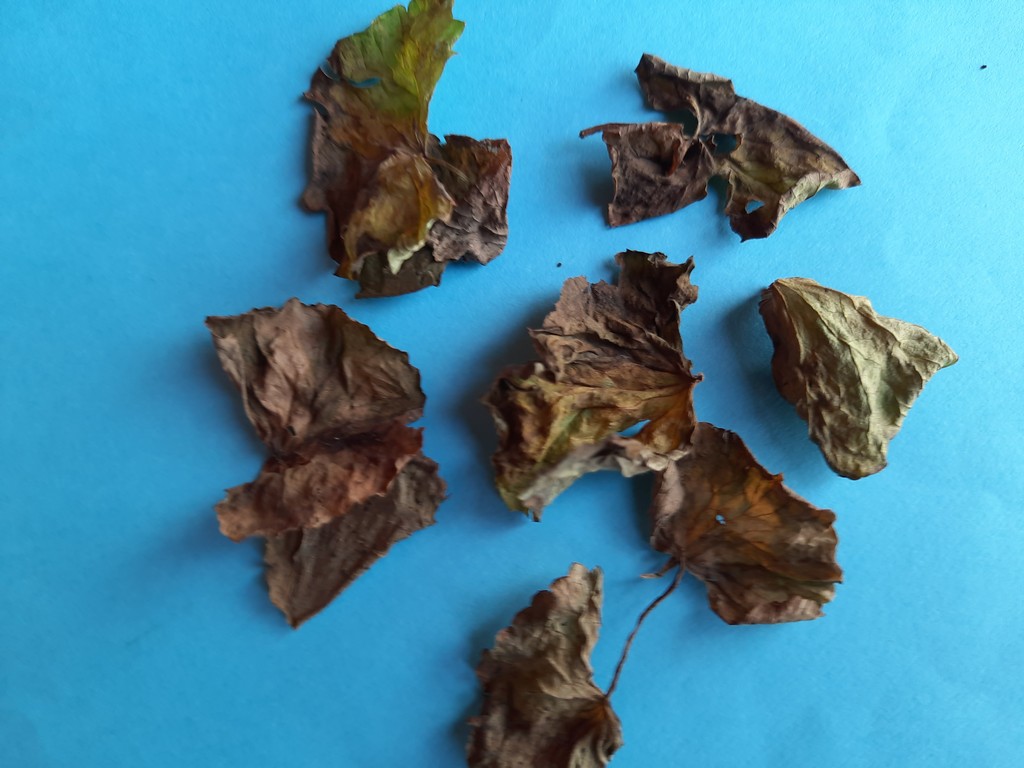
Label: Dried